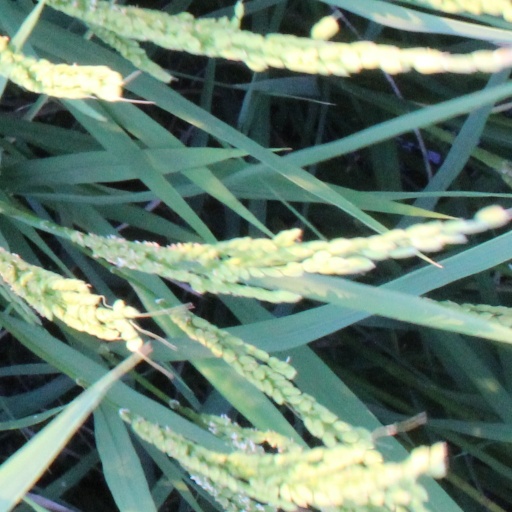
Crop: rice